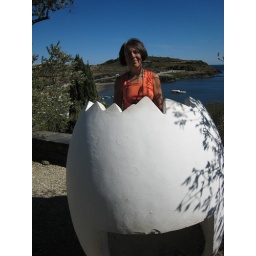
BB in the egg on the deck at Dali's house with the water behind her